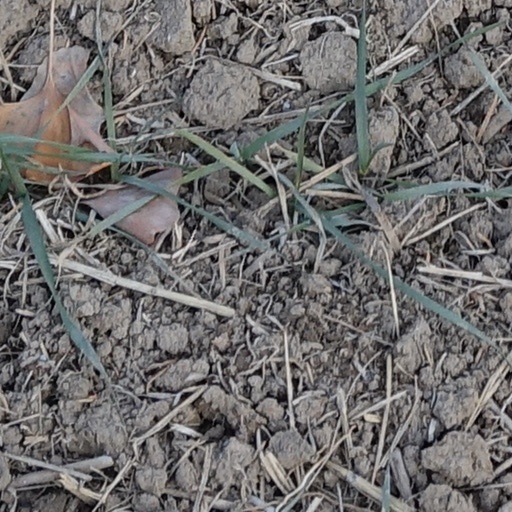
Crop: wheat